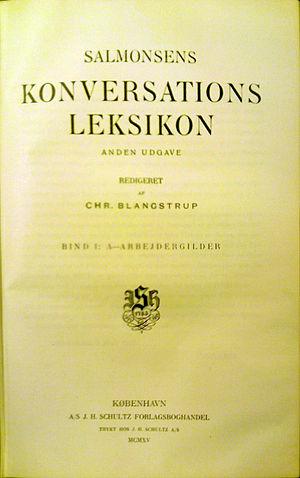
Le Salmonsens Konversationsleksikon est une encyclopédie danoise qui a fait l'objet de plusieurs éditions.